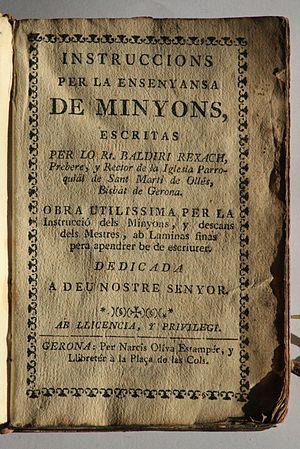
Instruccions per a l'ensenyança de minyons, qui peut se traduire par Instructions pour l'éducation des enfants, est un ouvrage pédagogique du siècle des Lumières écrit par Baldiri Reixac et publié à Gérone en 1749.